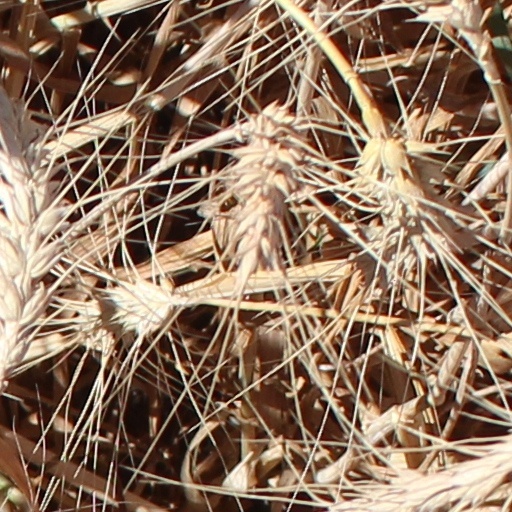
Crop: wheat